Maserati Khamsin

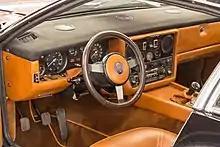
Interior

The complete instrumentation included gauges for speedometer, tachometer, water temperature, oil temperature, oil pressure, voltmeter and a clock.